Lancel Victor de Hamel

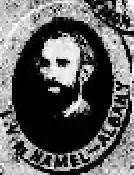
Lancel Victor de Hamel 1890

Lancel Victor de Hamel (10 September 1849 – 25 November 1894) was a publisher, solicitor and politician who represented the people of Albany in the Great Southern region of Western Australia.